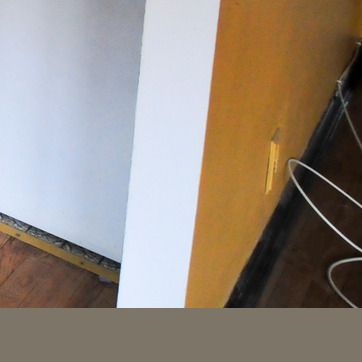
Material: painted